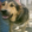
Label: dog